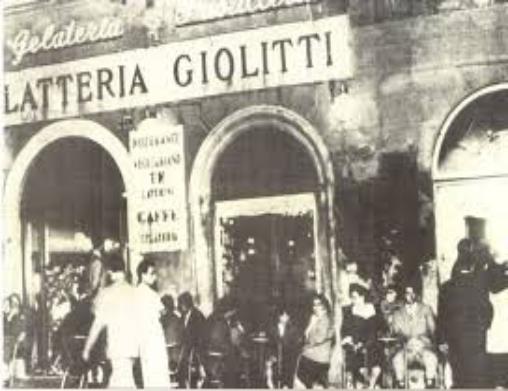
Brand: Giolitti
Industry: Food